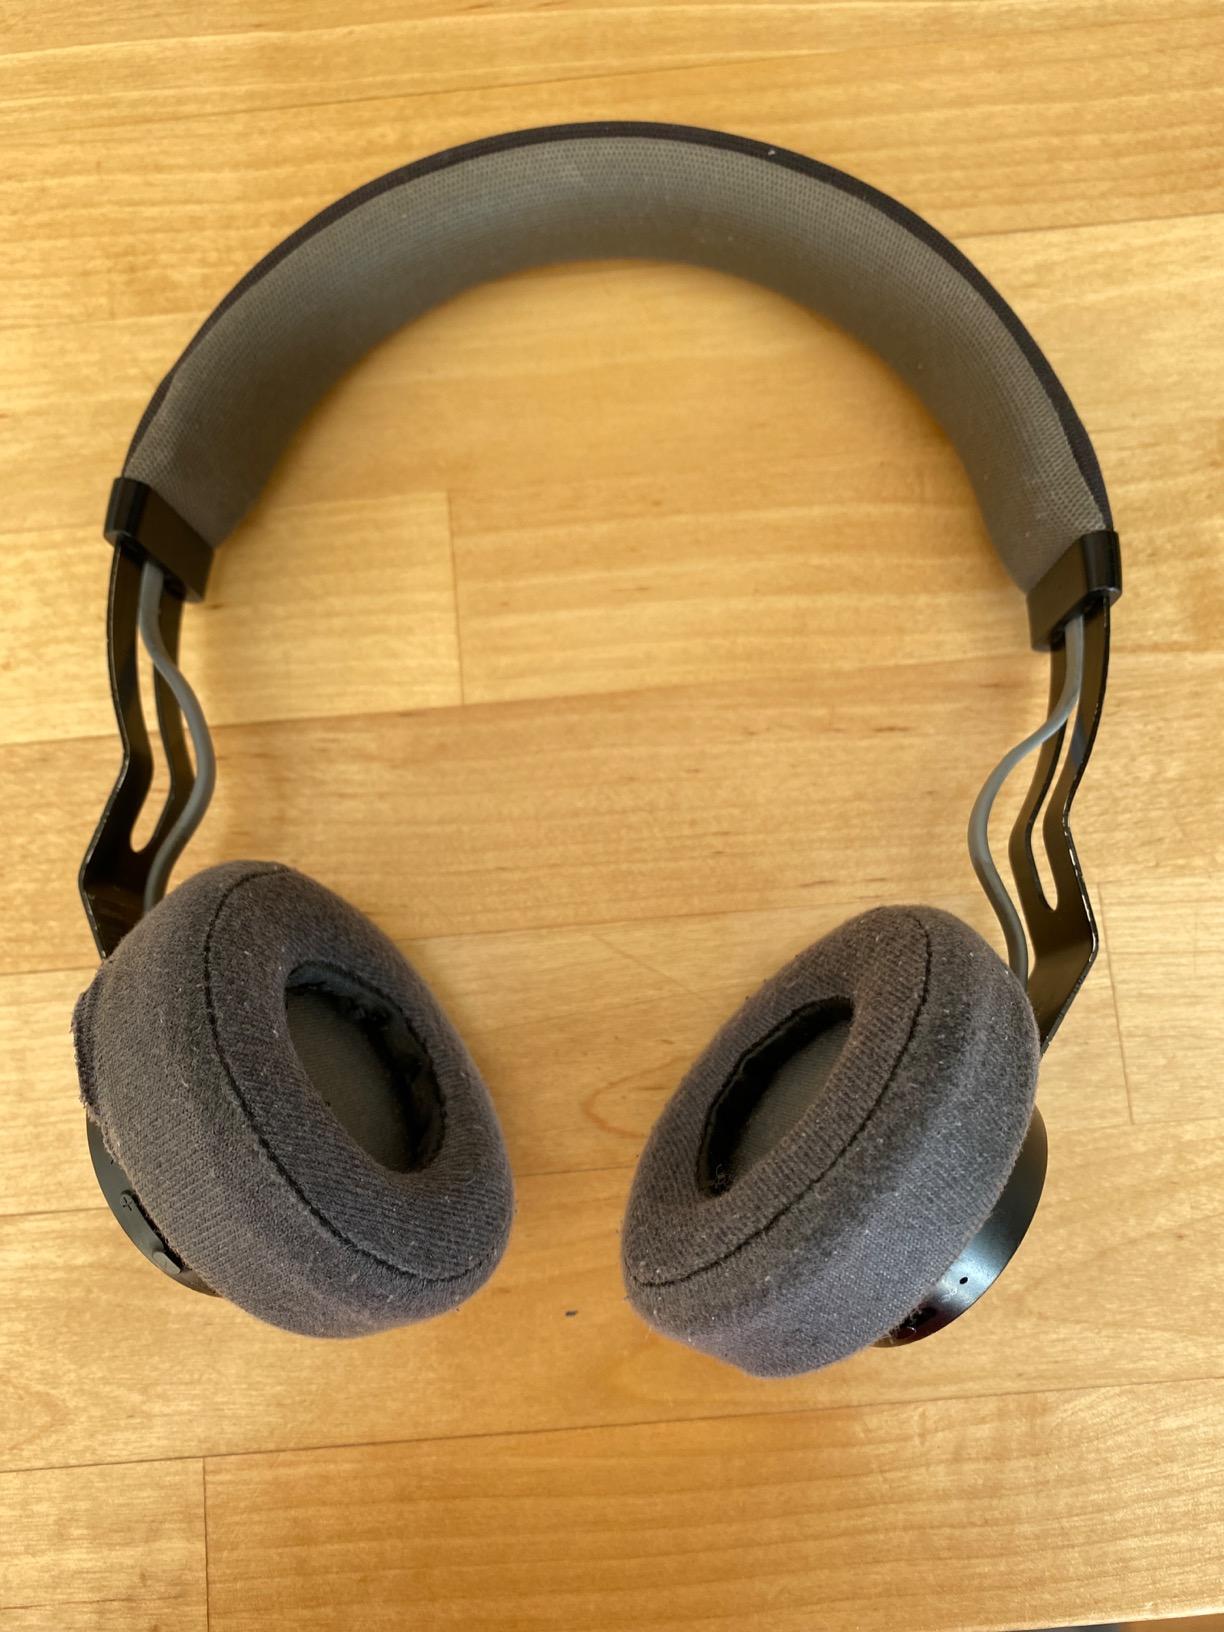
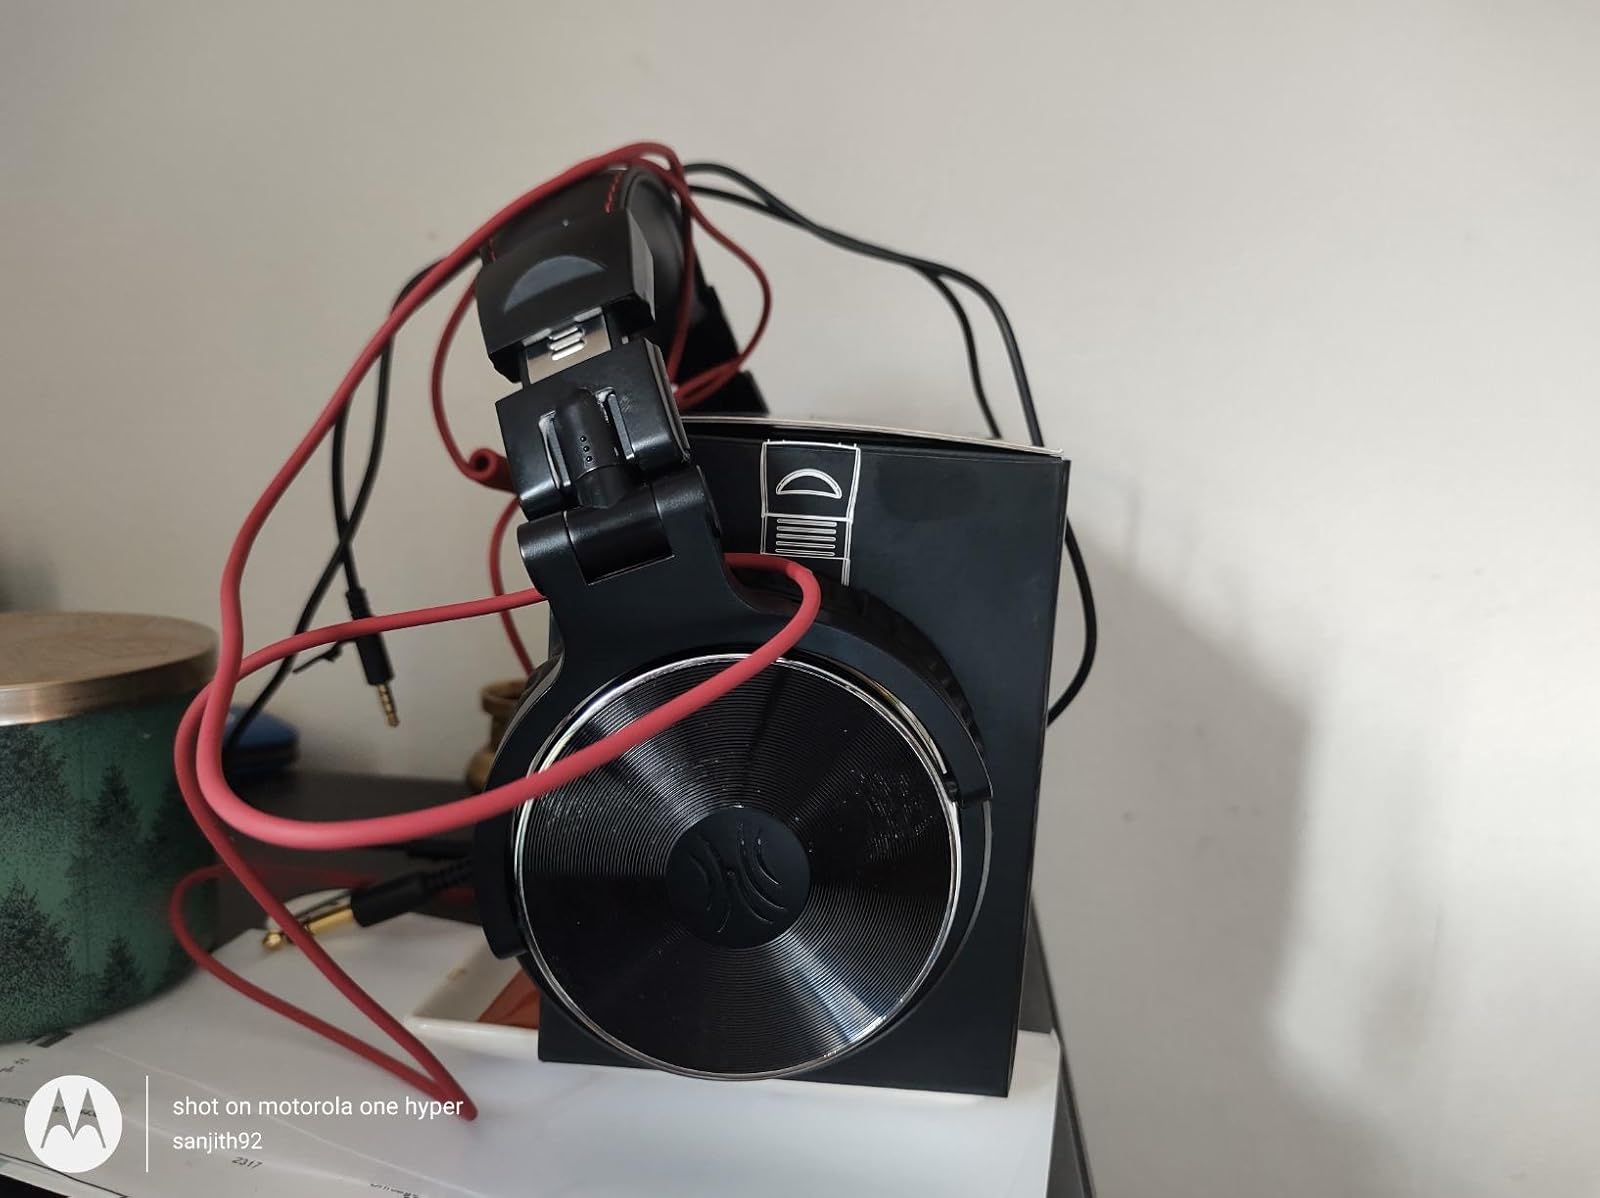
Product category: headphones
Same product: no